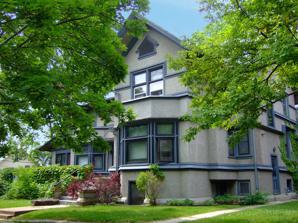
Building: George A. Lougee House
Country: United States of America
Year built: 1907
Historic house in Wisconsin, United States United States historic place George A. Lougee House U.S. National Register of Historic Places Show map of Wisconsin Show map of the United States Location 620 S. Ingersoll St. Madison, Wisconsin Coordinates 43°4′48″N 89°21′49″W / 43.08000°N 89.36361°W / 43.08000; -89.36361 Area 0.1 acres (0.040 ha) Built 1907 ( 1907 ) Architect Claude and Starck Architectural style Prairie School NRHP reference No. 78000090 Added to NRHP June 7, 1978 The George A. Lougee House is a historic house located at 620 South Ingersoll Street in Madison , Wisconsin , United States. The house was built in 1907 for hotel proprietor George A. Lougee. Architects Claude and Starck , a prominent local firm with ties to Frank Lloyd Wright , designed the Prairie School home. It was added to the National Register of Historic Places in 1978. History and architecture George A. Lougee was born in New Hampshire in 1850. By 1875, he had entered the hospitality business, operating the Pennsylvania Railroad 's first dining car. Lougee ran Madison's Park Hotel from 1891 until 1911; while his house was built in 1907, relatively late in his tenure at the hotel, he lived in Madison until his death in 1932. Lougee also managed the Palmer House in Chicago , the New Kimball Hotel in Atlanta , and the University Club in Madison. Lougee hired the prominent Madison architectural firm of Louis W. Claude and Edward F. Starck to design his home. The two architects were partners from 1896 until 1929 and designed both residences and public buildings across Wisconsin and its neighboring states. Claude was a friend of Frank Lloyd Wright, and Wright's Prairie School designs influenced the firm's residential work. The Lougee House, which is similar to Wright's B. Harley Bradley House in Kankakee, Illinois , is one of the firm's most highly regarded home designs. The two-story house has a stucco exterior, as was common for Prairie School homes, and a gable roof . A cross gable extends forward from the east side of the house, and an attached porch extends along the home's south side. The entrance, located next to the cross gable, features floral-patterned leaded glass windows . Horizontal wooden bands above and below the windows on both floors and a terrace wall along the east side give the house a horizontal emphasis, a key element of Prairie School architecture. The house was designated a landmark by the Madison Landmarks Commission in 1977. It was added to the National Register of Historic Places on June 7, 1978. Additionally, it is located within the Orton Park Historic District . References